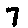
Label: 7